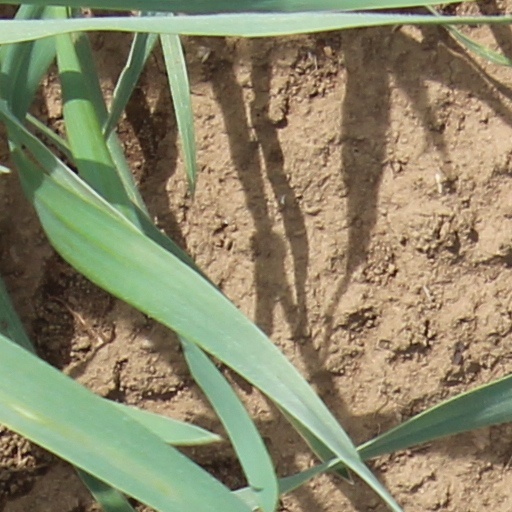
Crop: wheat